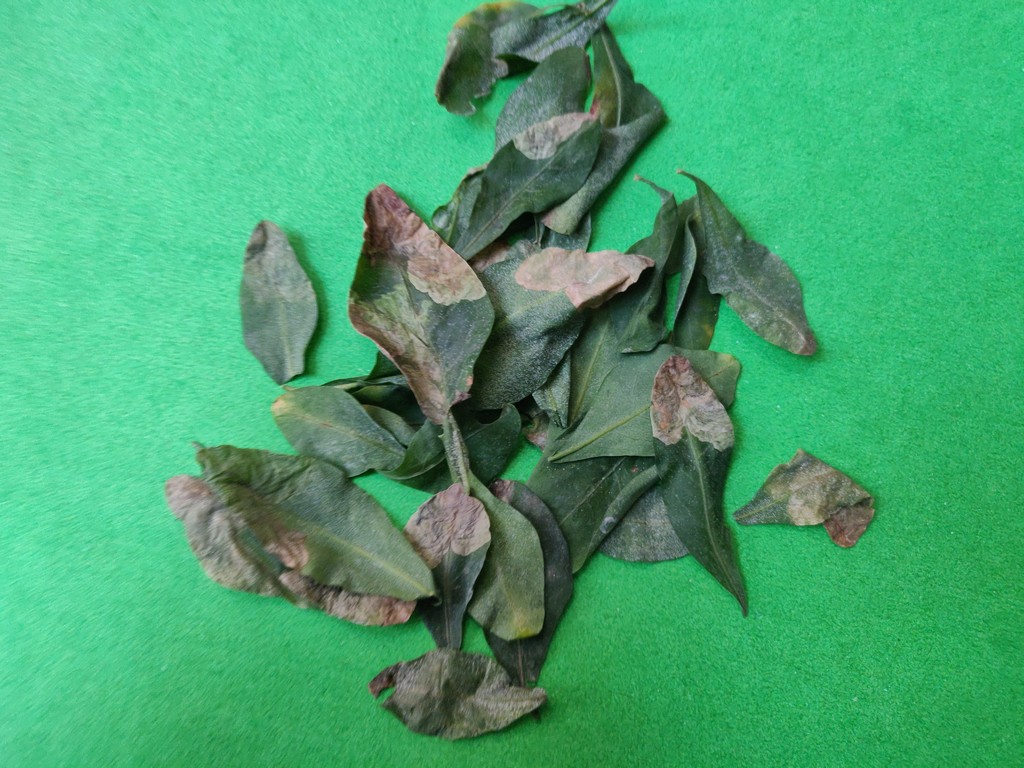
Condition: Unhealthy
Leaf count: multiple
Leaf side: unknown